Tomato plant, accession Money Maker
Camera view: bottom (45 deg); turntable rotation: 60 degrees
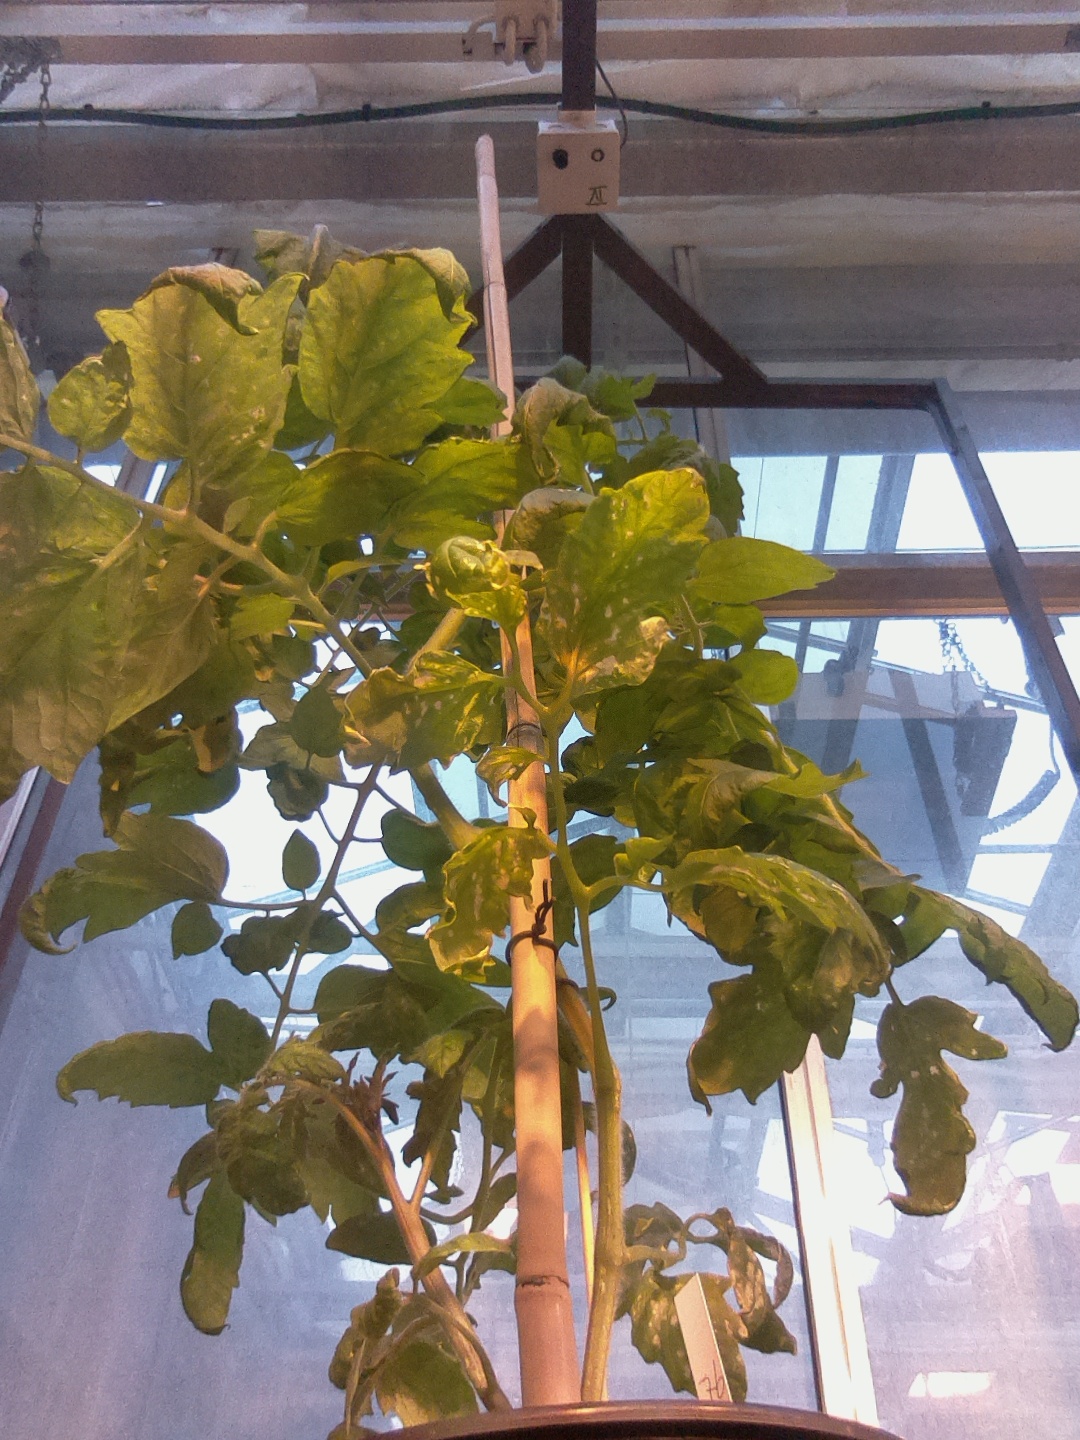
BBCH growth stage 64: 40%-50% of flowers open